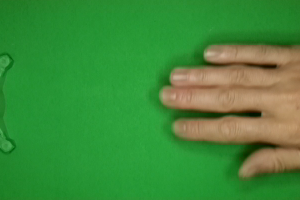
Label: paper